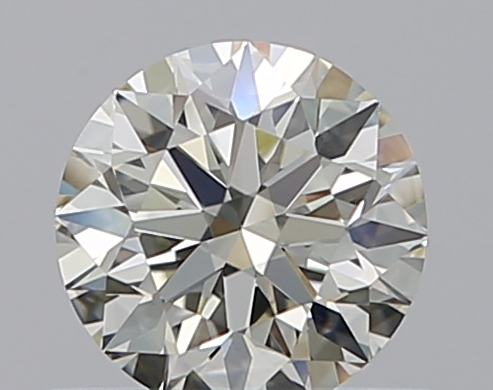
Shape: round
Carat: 0.51
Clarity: VVS2
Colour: M
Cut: EX
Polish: EX
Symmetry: EX
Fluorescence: F
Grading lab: GIA
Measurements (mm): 5.1 x 5.12 x 3.19